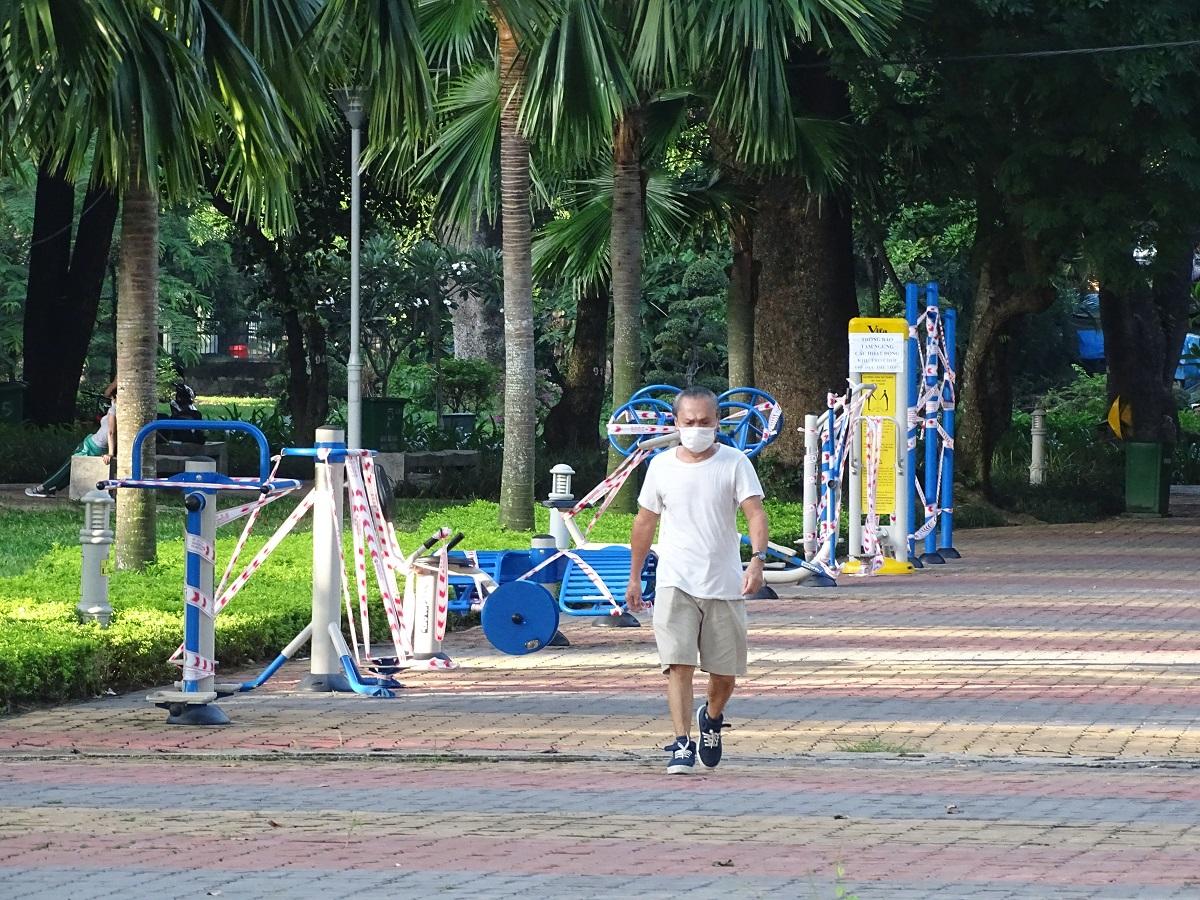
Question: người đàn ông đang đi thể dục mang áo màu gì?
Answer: áo màu trắng